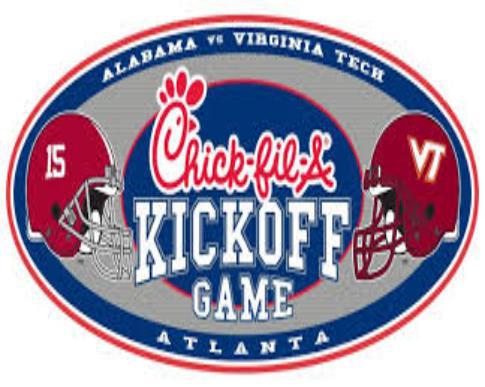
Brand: Chick-fil-A
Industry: Food